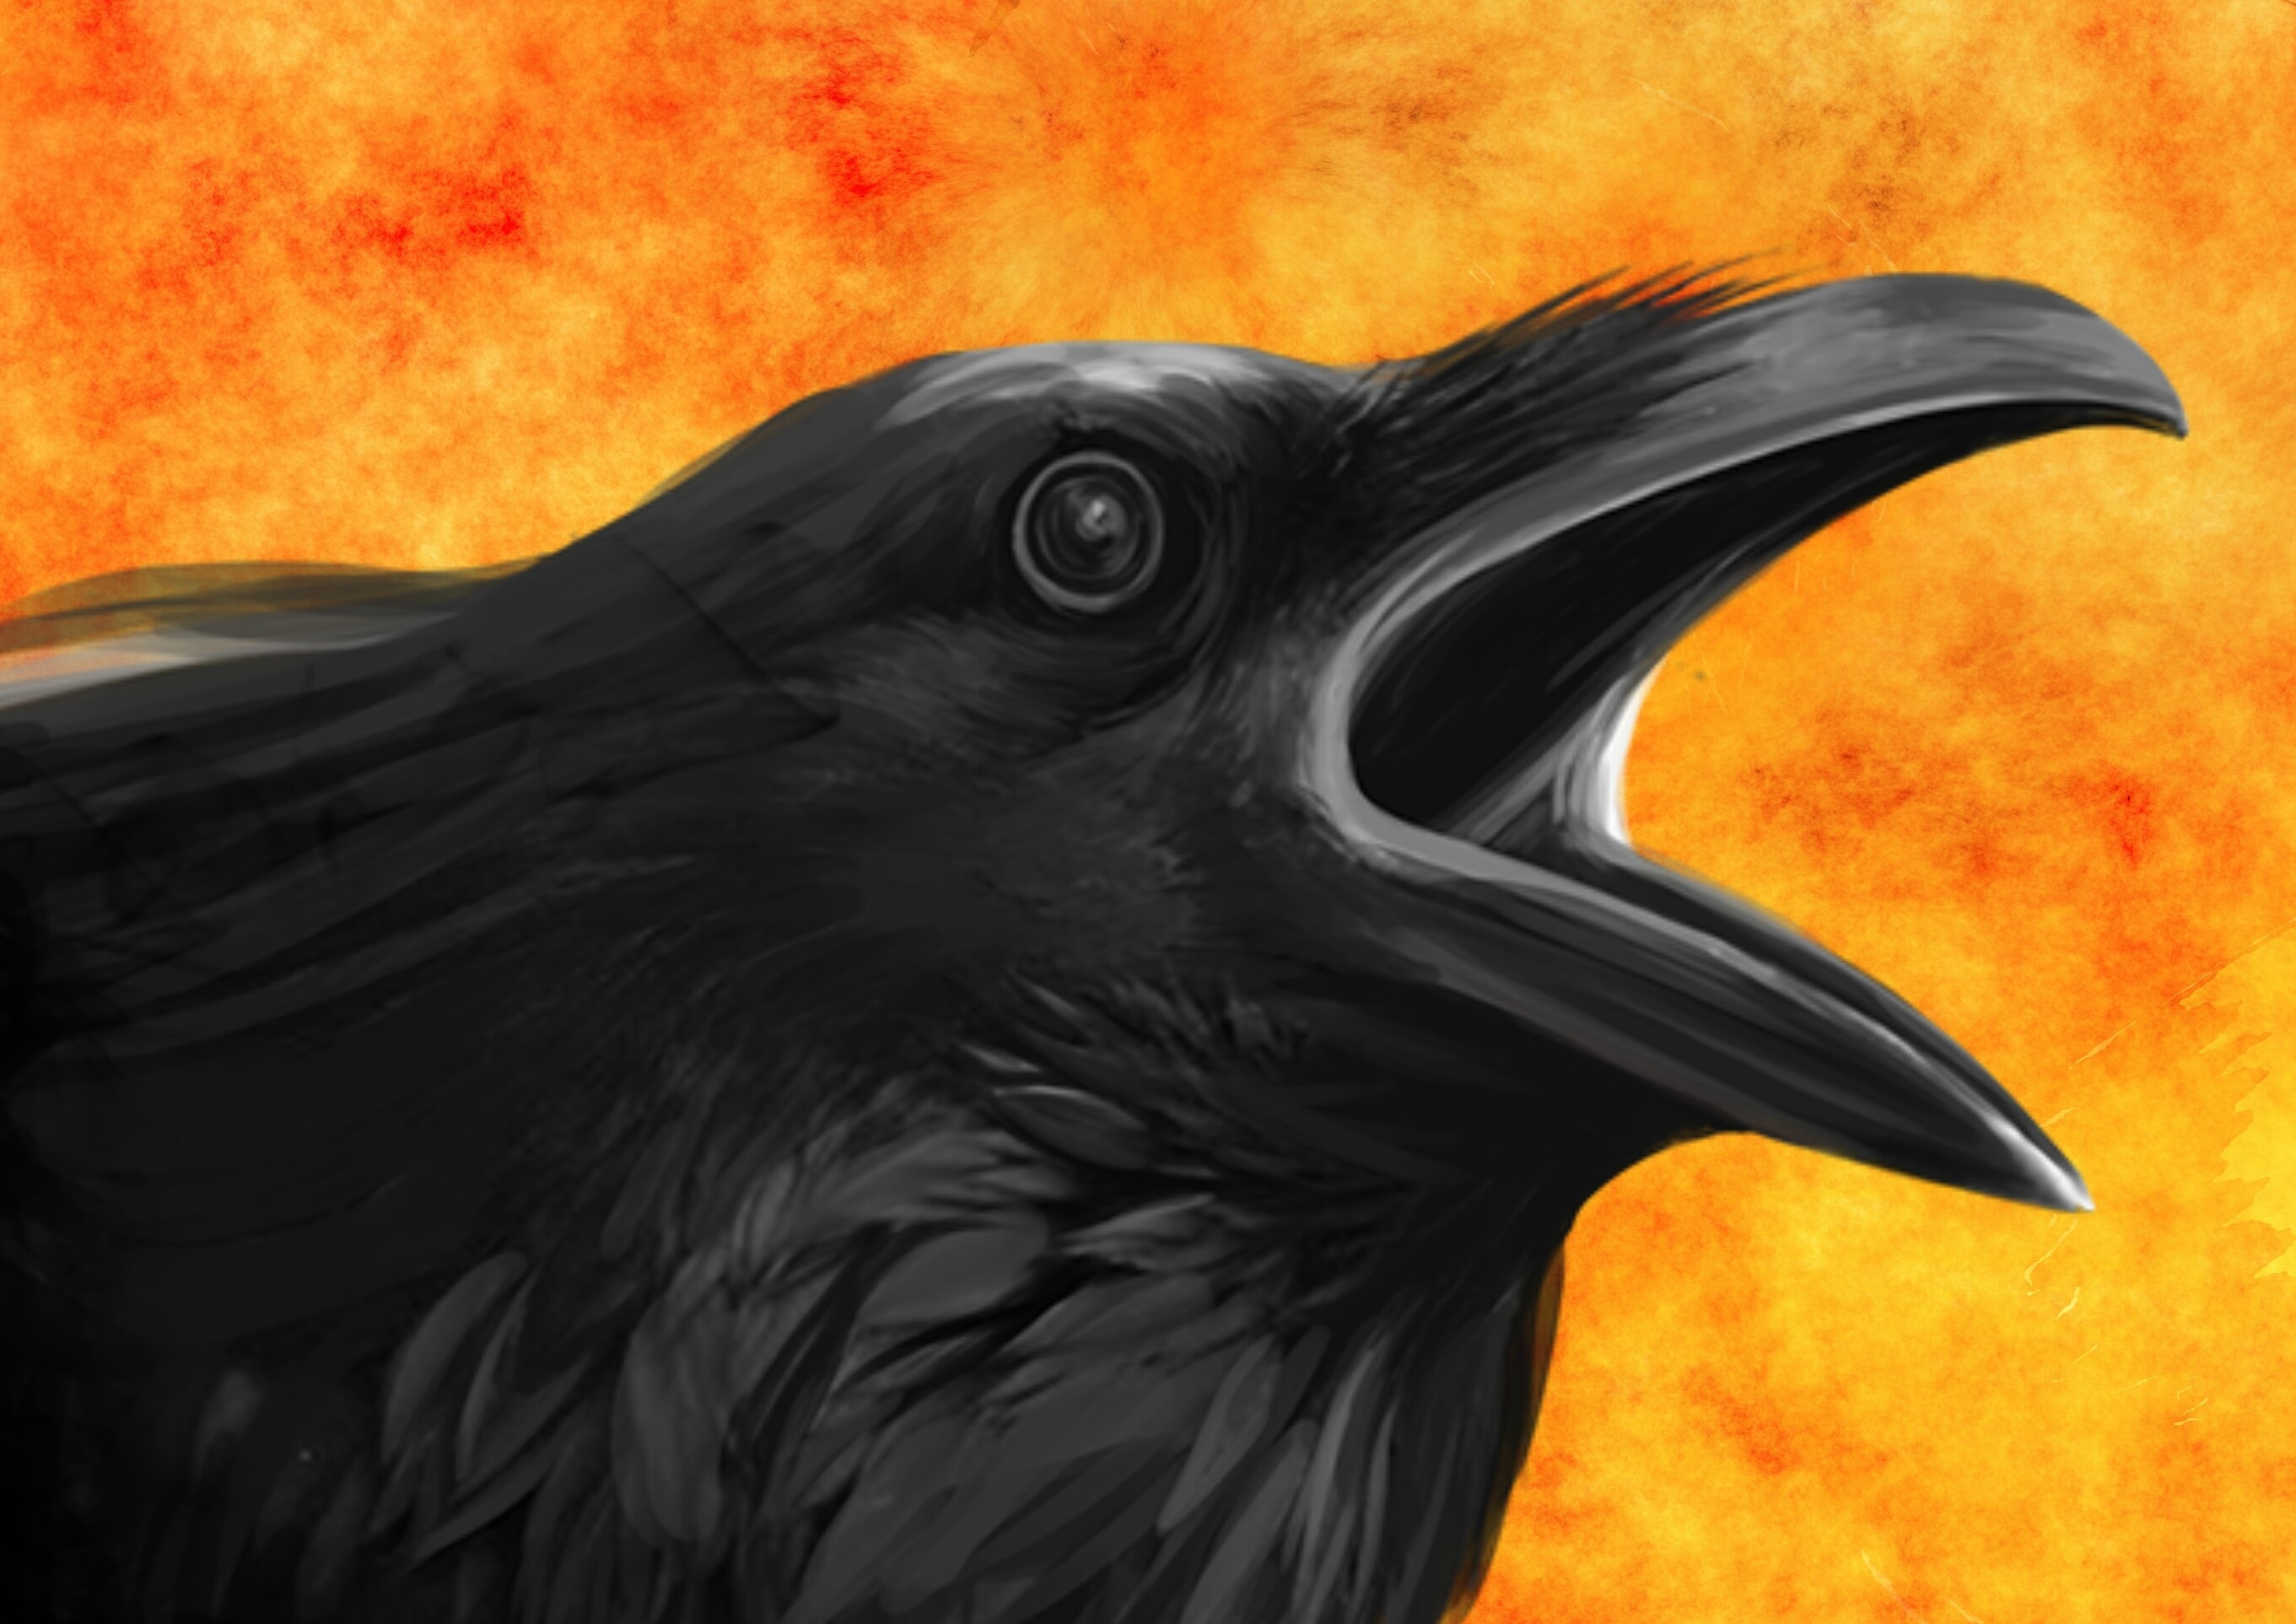
bird, wing, night, atmosphere, spooky, mystical, beak, halloween, darkness, moonlight, crow, scary, fear, mysterious, illustration, vertebrate, weird, creepy, raven, gloomy, horror, mood, frightening, perching bird, crow like bird